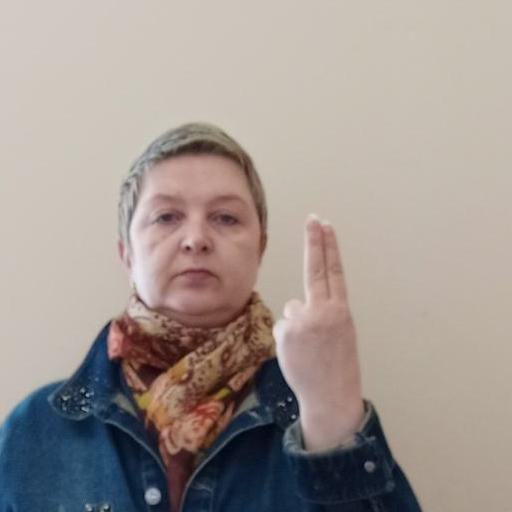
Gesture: two_up_inverted